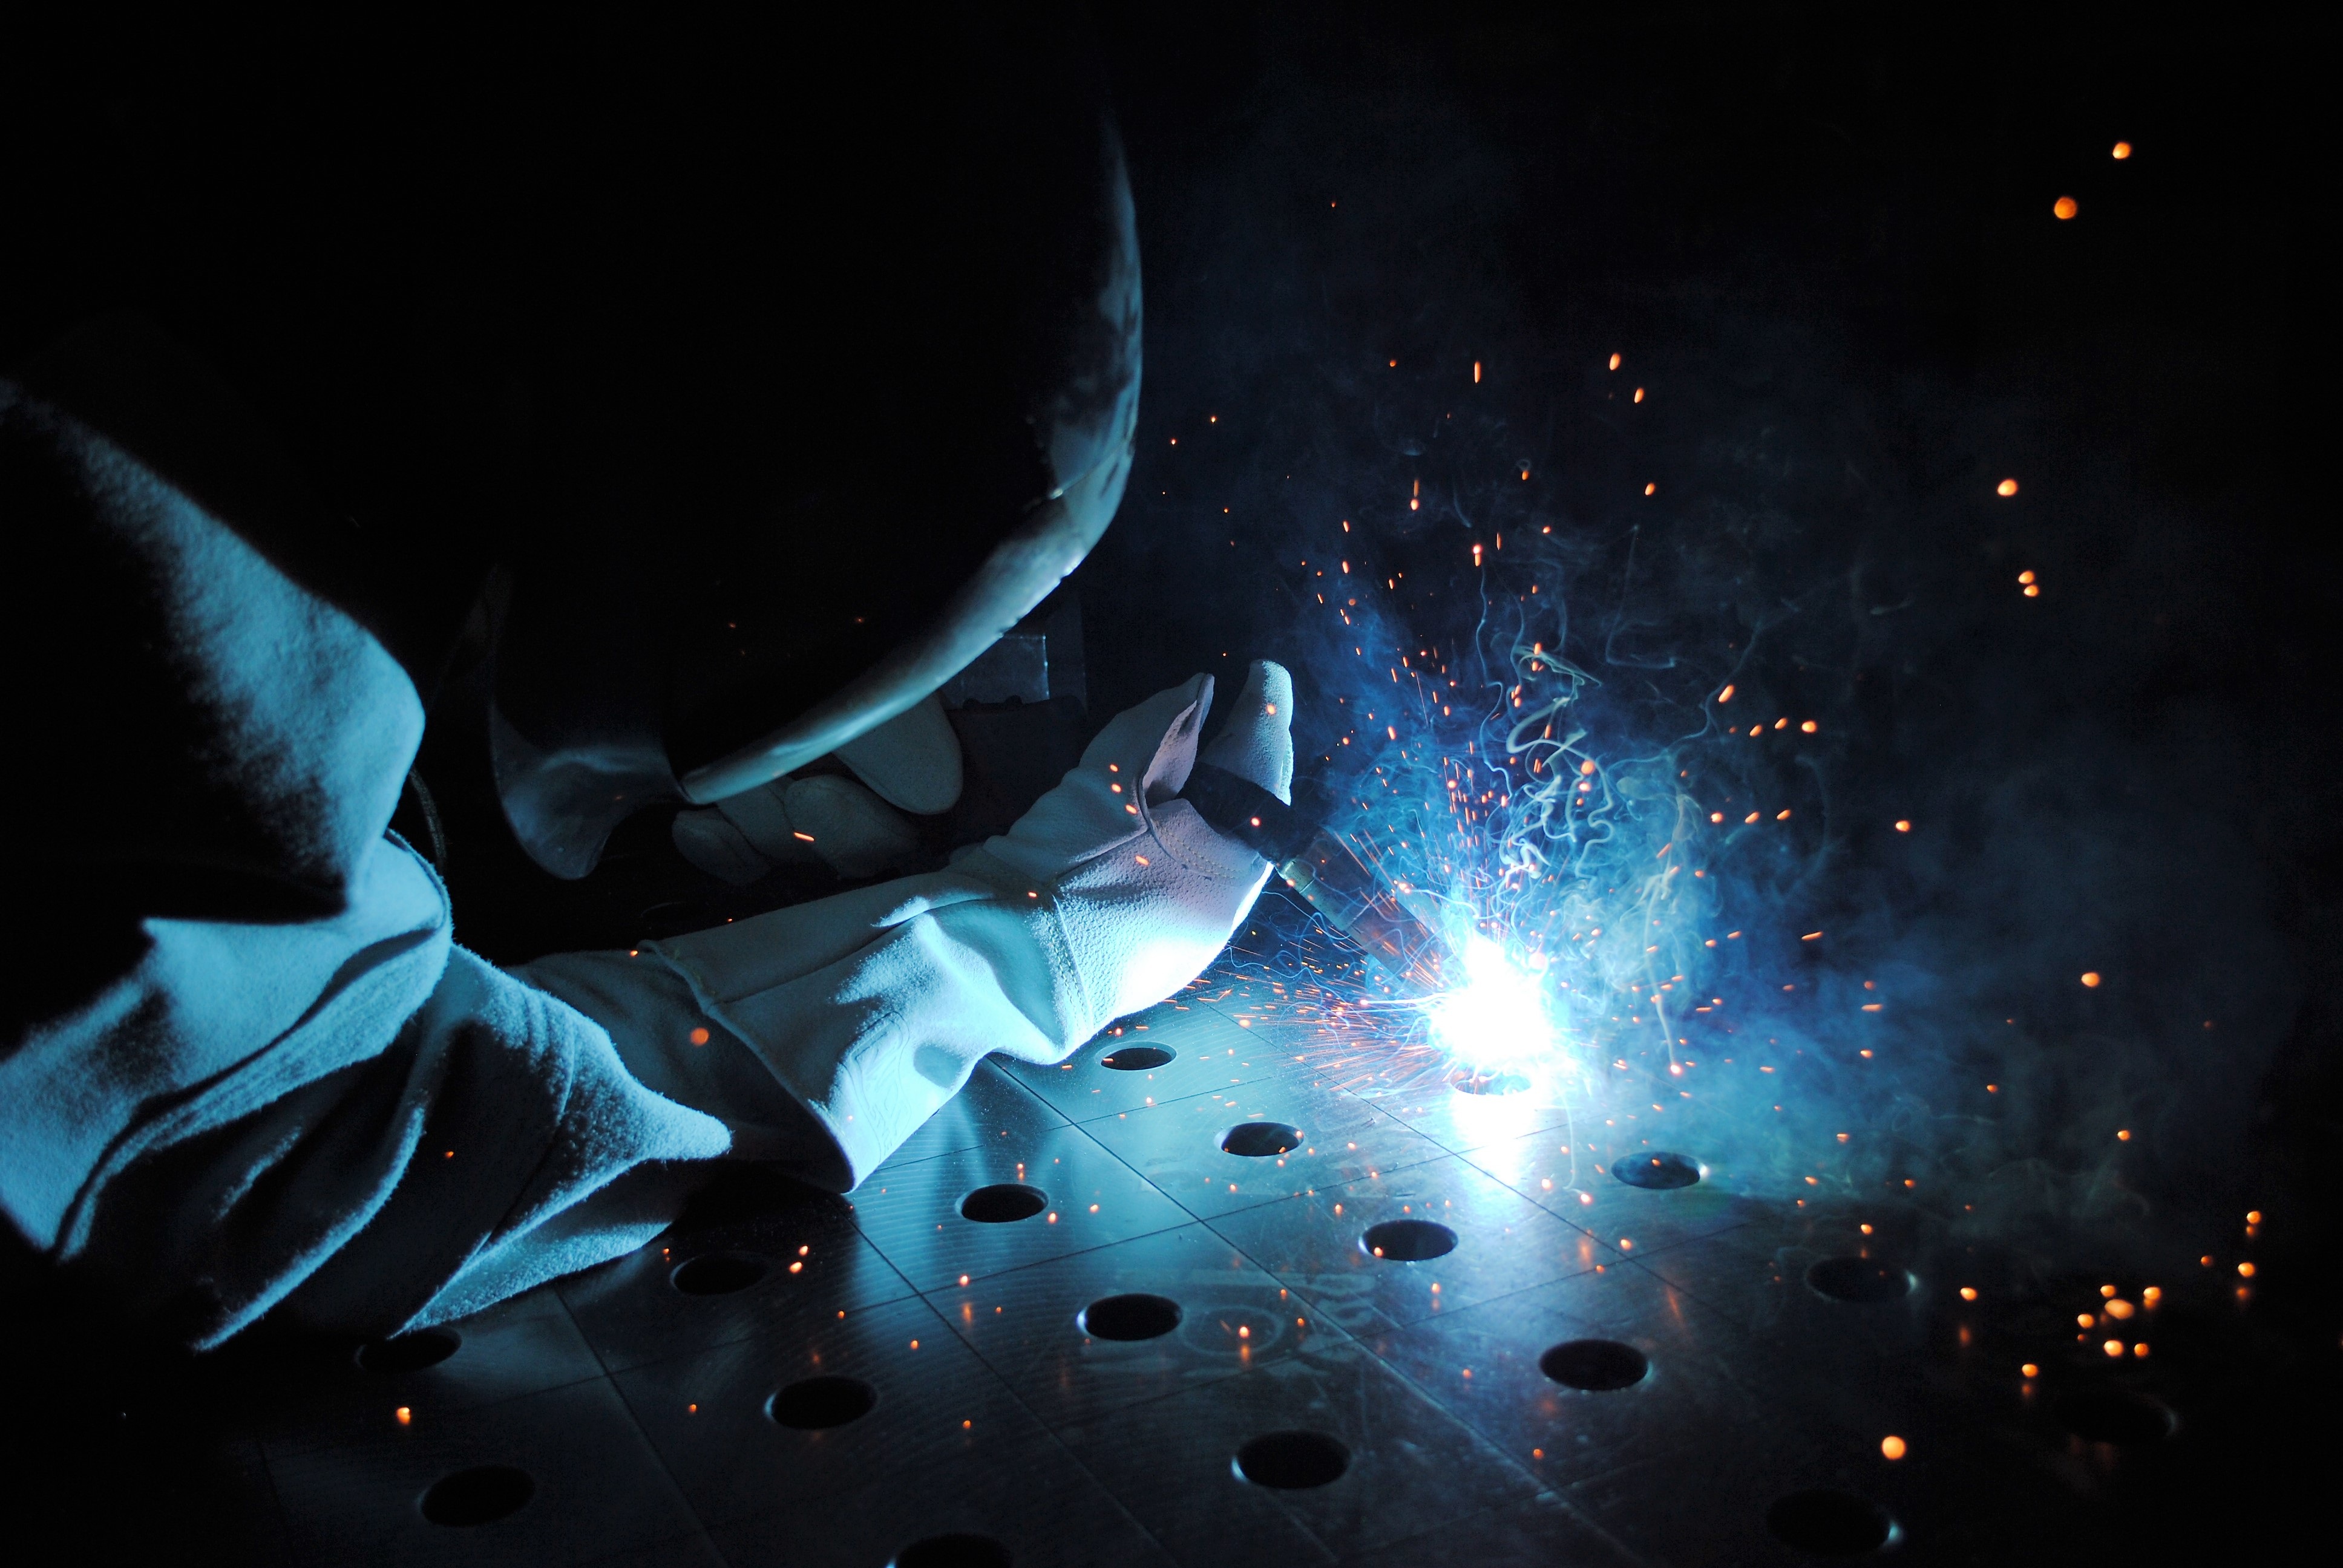
light, night, space, metal, darkness, outer space, universe, welder, screenshot, special effects, computer wallpaper